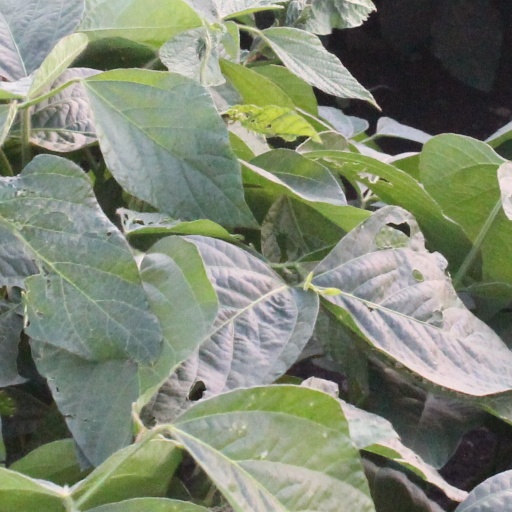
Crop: soybean